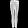
Label: Trouser